Klaus-Michael Kühne

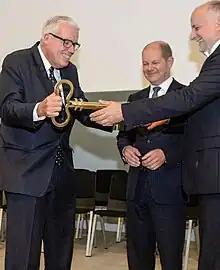
Klaus-Michael Kühne at the opening of the Kühne Logistics University with Olaf Scholz, then mayor of Hamburg (2010)

Kühne speaks out on political and global issues. He defends trade with China despite its government's human rights violations.